Theodore W. Parker

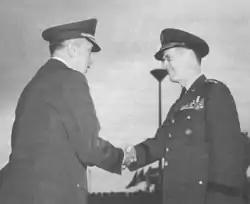
Receiving Distinguished Service Medal from General Lyman L. Lemnitzer ("left"), upon retiring as chief of staff of Supreme Headquarters Allied Powers Europe, 1969.

After retiring from the Army in 1969, Parker became Commissioner of the New York State Department of Transportation from 1969 to 1972. He died on 27 May 1994, in Tucson, Arizona.